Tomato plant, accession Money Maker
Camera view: vertical (180 deg); turntable rotation: 120 degrees
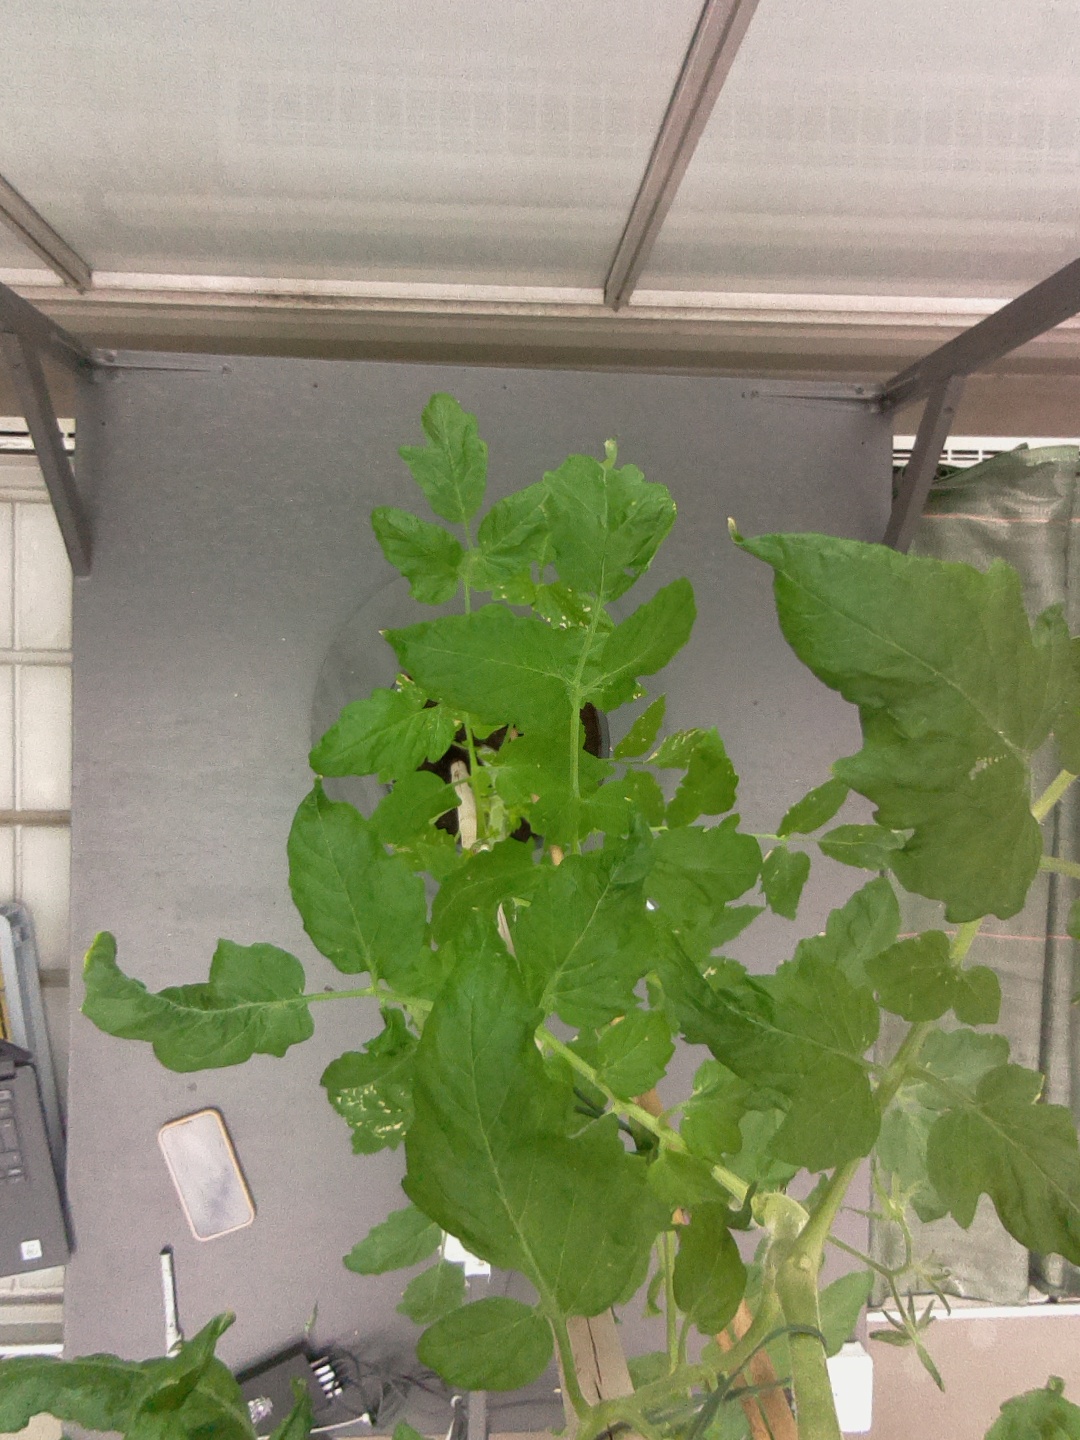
BBCH growth stage 65: Full flowering, 50%-60% of flowers open, first petals falling